HMAS Westralia (O 195)

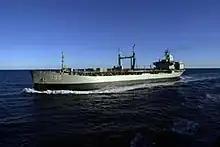
"Westralia" in 2001

On 5 May 1998, a flexible fuel hose in the ship's engine room burst. The spraying fuel ignited when it came into contact with hot machinery, and the first-response extinguishers were unable to cope with the fire's intensity. It took two hours for the fire to be extinguished, and four sailors died from carbon monoxide poisoning. A Board of Inquiry reported in December that a different type of hose inappropriate for an engine-room environment was fitted, the civilian contractors that fitted the hose had not passed the configuration changes to the Lloyd's Register classification society as required, and that personnel aboard "Westralia" did not have the training and qualifications required for their responsibilities. Repairs and modifications were made to the ship, and she returned to operational service during 2000.